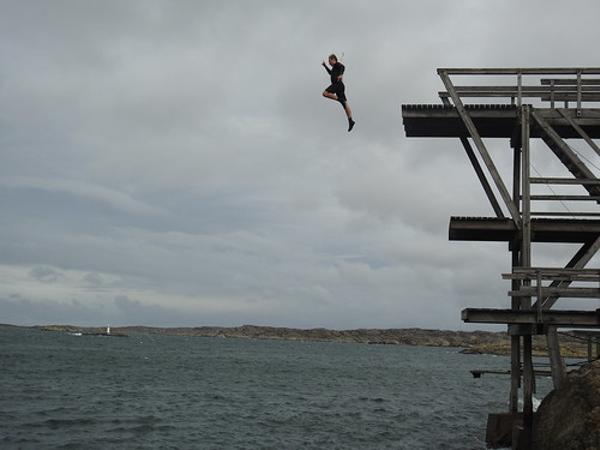
回答: 窪塚洋介